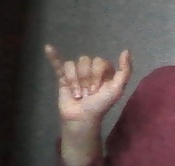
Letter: ya